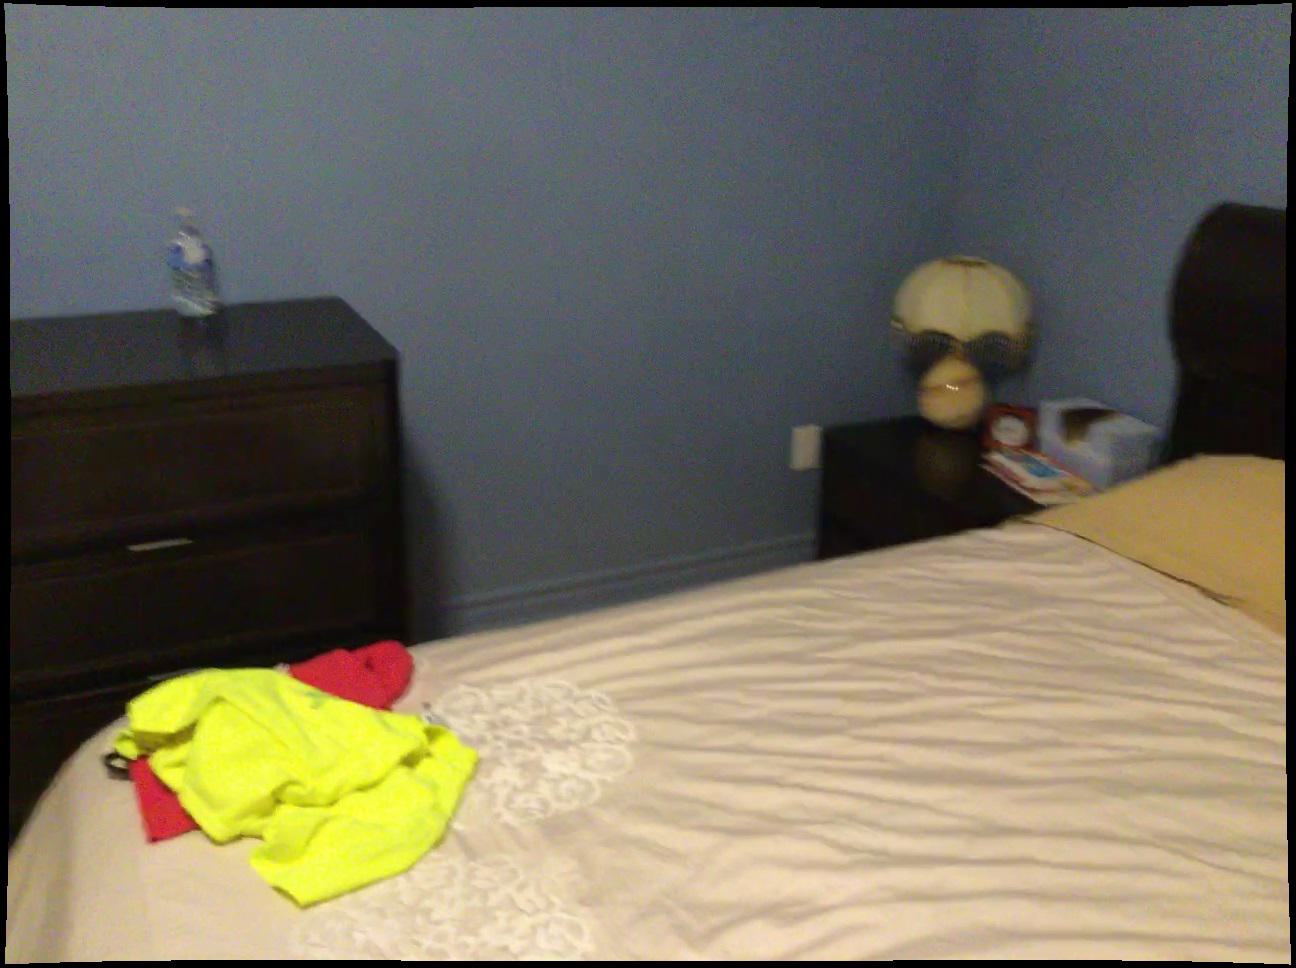
Question: Can the stand fit in front of the dresser from the camera's perspective? Final answer should be yes or no.
Answer: No